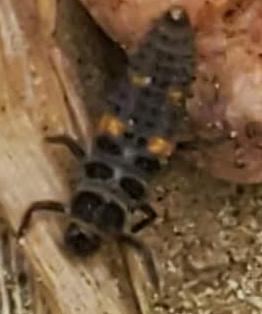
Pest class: predators